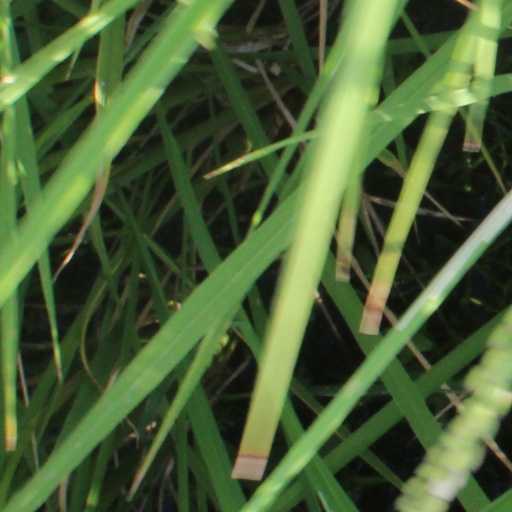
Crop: rice